Science-Fiction: The Early Years

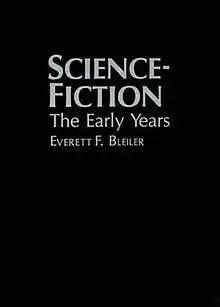

Science-Fiction: The Early Years is an American reference book on early science fiction of all countries up until 1930, published by Kent State University Press. The book catalogues over 3000 science fiction works, many of which are very rare and have never been described before. The included works are novels, novelettes, short stories and occasional plays. Several indexes are included: motif and theme index, date index, magazine index, title index and author index. The book received the Locus Award for Best Non-Fiction in 1992.